Italians

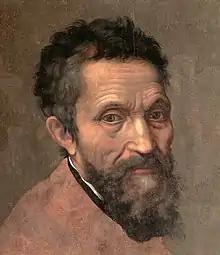
Michelangelo

The politics of Italy are conducted through a parliamentary republic with a multi-party system. Italy has been a democratic republic since 2 June 1946, when the monarchy was abolished by popular referendum and a constituent assembly, which was formed by the representatives of all the anti-fascist forces that contributed to the defeat of Nazi and Fascist forces during the Italian Civil War, was elected to draft a constitution, which was promulgated on 1 January 1948.